Lucius Quintus Cincinnatus Lamar

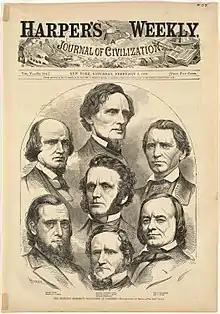
A page from Harper's Weekly showing the seceding Mississippi Delegation; Lamar is bottom-left.

Lamar travelled to Charleston to participate in the 1860 Democratic Convention as an emissary for Jefferson Davis's message to focus on defeating northern Democrat Stephen Douglas instead of withdrawing from the convention; however, this appeal had little effect on the Mississippi delegation who had already left the convention hall. He later spoke to a large group of southern sympathizers, denouncing Douglas and stating that the Democratic party had irremediably split. He worked with Davis to convince Mississippi's delegates to attend the reconvened national convention in Baltimore. The Mississippi delegates attended, though would later withdraw with other southern delegates because of discontent with the northern Democrat's moderate position on slavery; the southern Democrats would instead nominate John C. Breckinridge for the presidency at their own convention. Following the conventions, Lamar accepted a professorship of mental and moral philosophy at the University of Mississippi and planned to retire from Congress at the session's end.